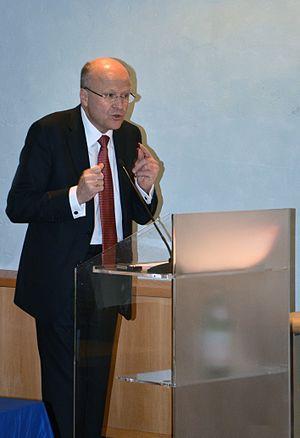
Koen Lenaerts, né le 20 décembre 1954 à Mortsel, est un professeur belge de droit européen à la Katholieke Universiteit Leuven. Il est le président de la Cour de justice de l'Union européenne depuis le 8 octobre 2015. Il était membre du groupe Coudenberg, un think tank fédéraliste belge.